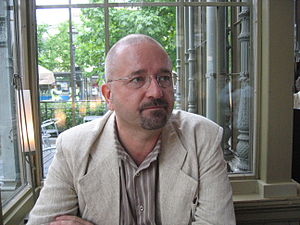
Per Bäckström
Per Bäckström, restaurant Kappeli, Helsinki, maj 2010.
Per Bäckström er en svensk professor i litteraturvetenskap ved Linnéuniversitetet i Växjö, Sverige siden 2019. Han har arbejdet som professor i litteraturvetenskap ved Karlstads universitet, Sverige 2010–2019, og som førsteamanuensis ved Institutt for Kultur og Litteratur ved Universitetet i Tromsø, Norge 1996–2010.